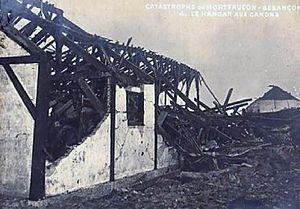
Le Fort de Montfaucon après son explosion en 1906. Le fort est situé près de Besançon (Doubs, France)
Le fort de Montfaucon est une fortification française de la fin du XIXᵉ siècle appartenant au camp retranché de Besançon, dans le département du Doubs. Du fait de la construction antérieure d'une redoute 400 mètres au sud-ouest, il est désigné comme le « fort neuf ».
La redoute de Montfaucon est une fortification de la fin du XIXᵉ siècle appartenant au camp retranché de Besançon, dans le département du Doubs. Du fait de la construction ultérieure d'un fort 400 mètres au nord-est, elle est parfois désignée comme le « vieux fort ».